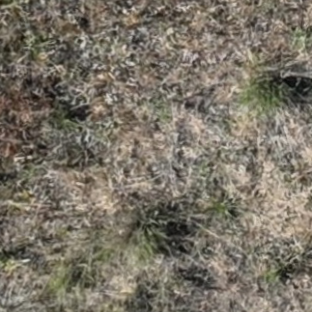
Month: july